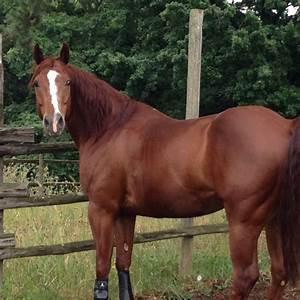
horse